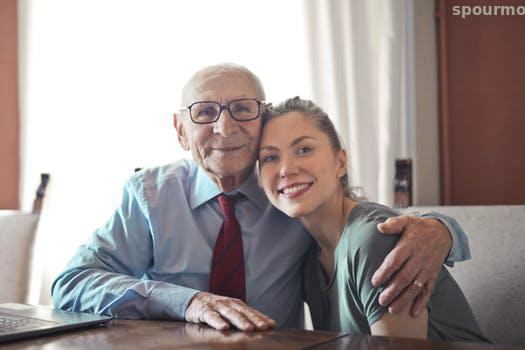
Label: Watermark